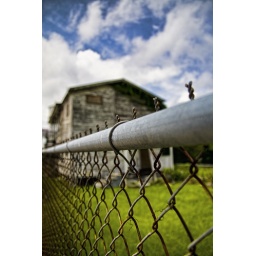
The fence behind an old abandoned home in between two churches and Calhoun and Henrietta streets.